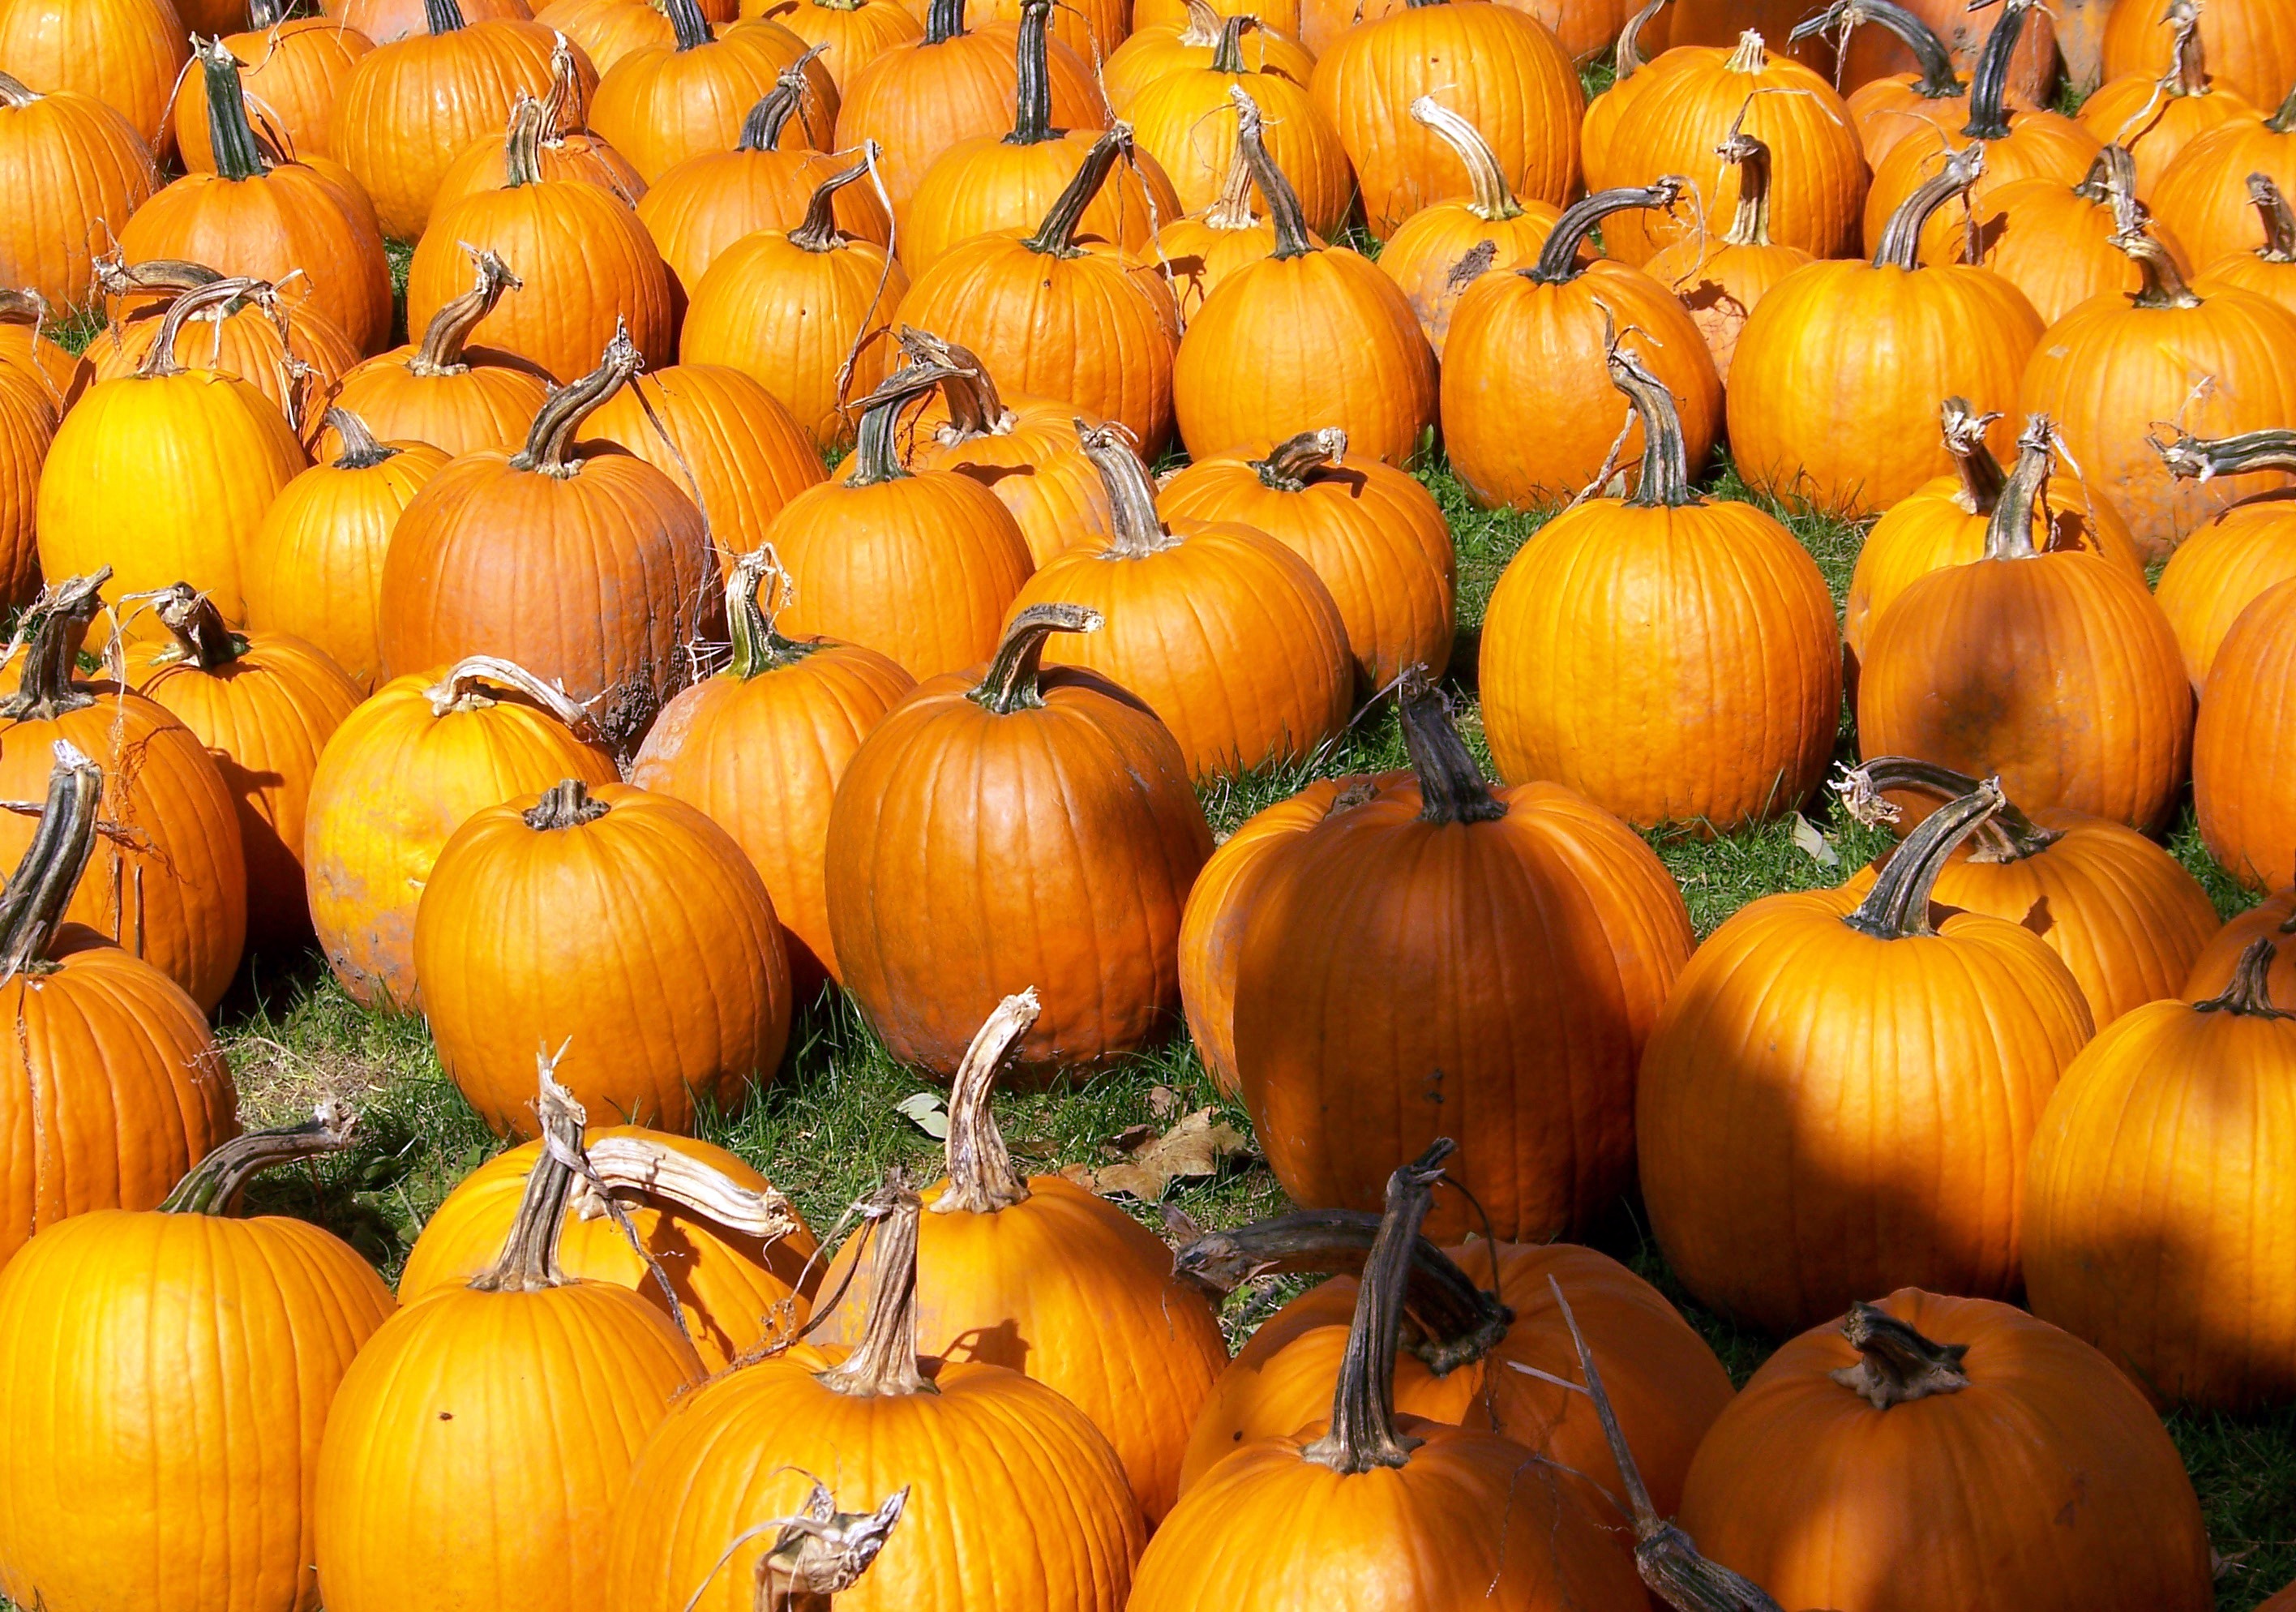
grass, plant, ground, sunlight, fall, orange, food, produce, vegetable, autumn, pumpkin, colorful, arrangement, thanksgiving, sunny, shadows, arranged, decorative, bright, seasonal, fruits, day, calabaza, october, harvesting, pumpkins, winter squash, harvests